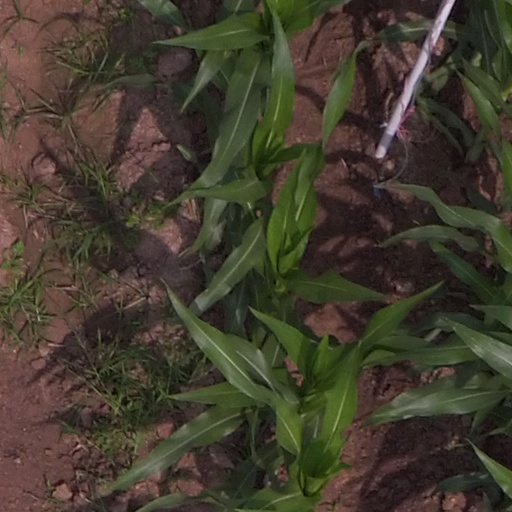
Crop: maize; corn